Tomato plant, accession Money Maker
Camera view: bottom (45 deg); turntable rotation: 240 degrees
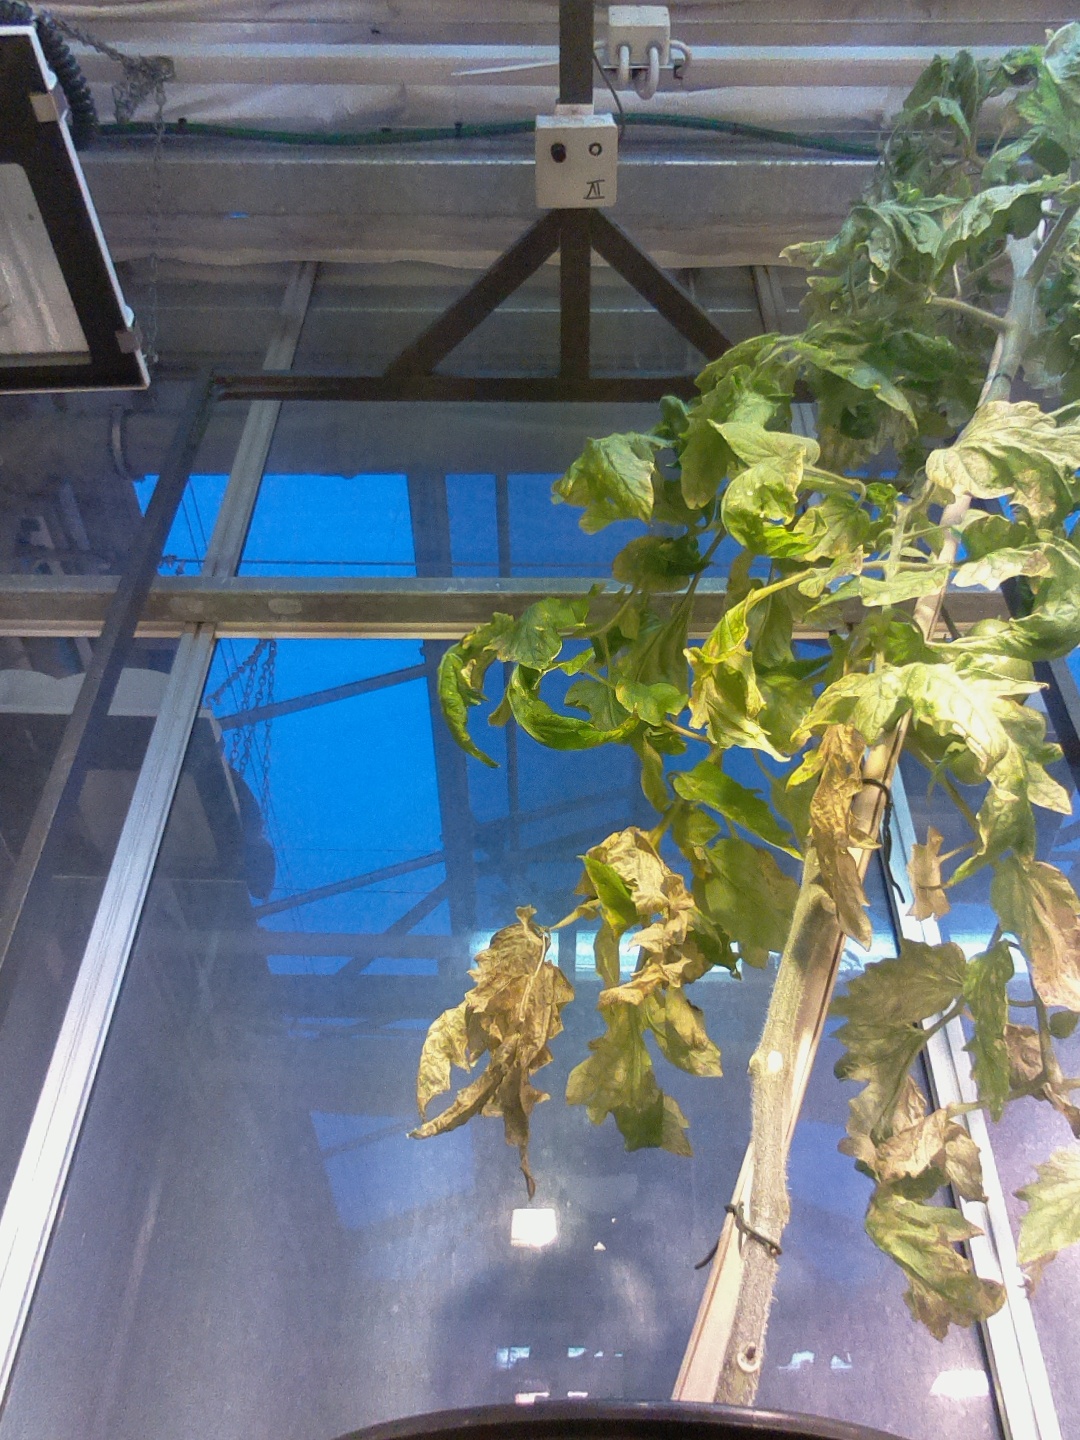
BBCH growth stage 78: 80% -90% of final fruit size